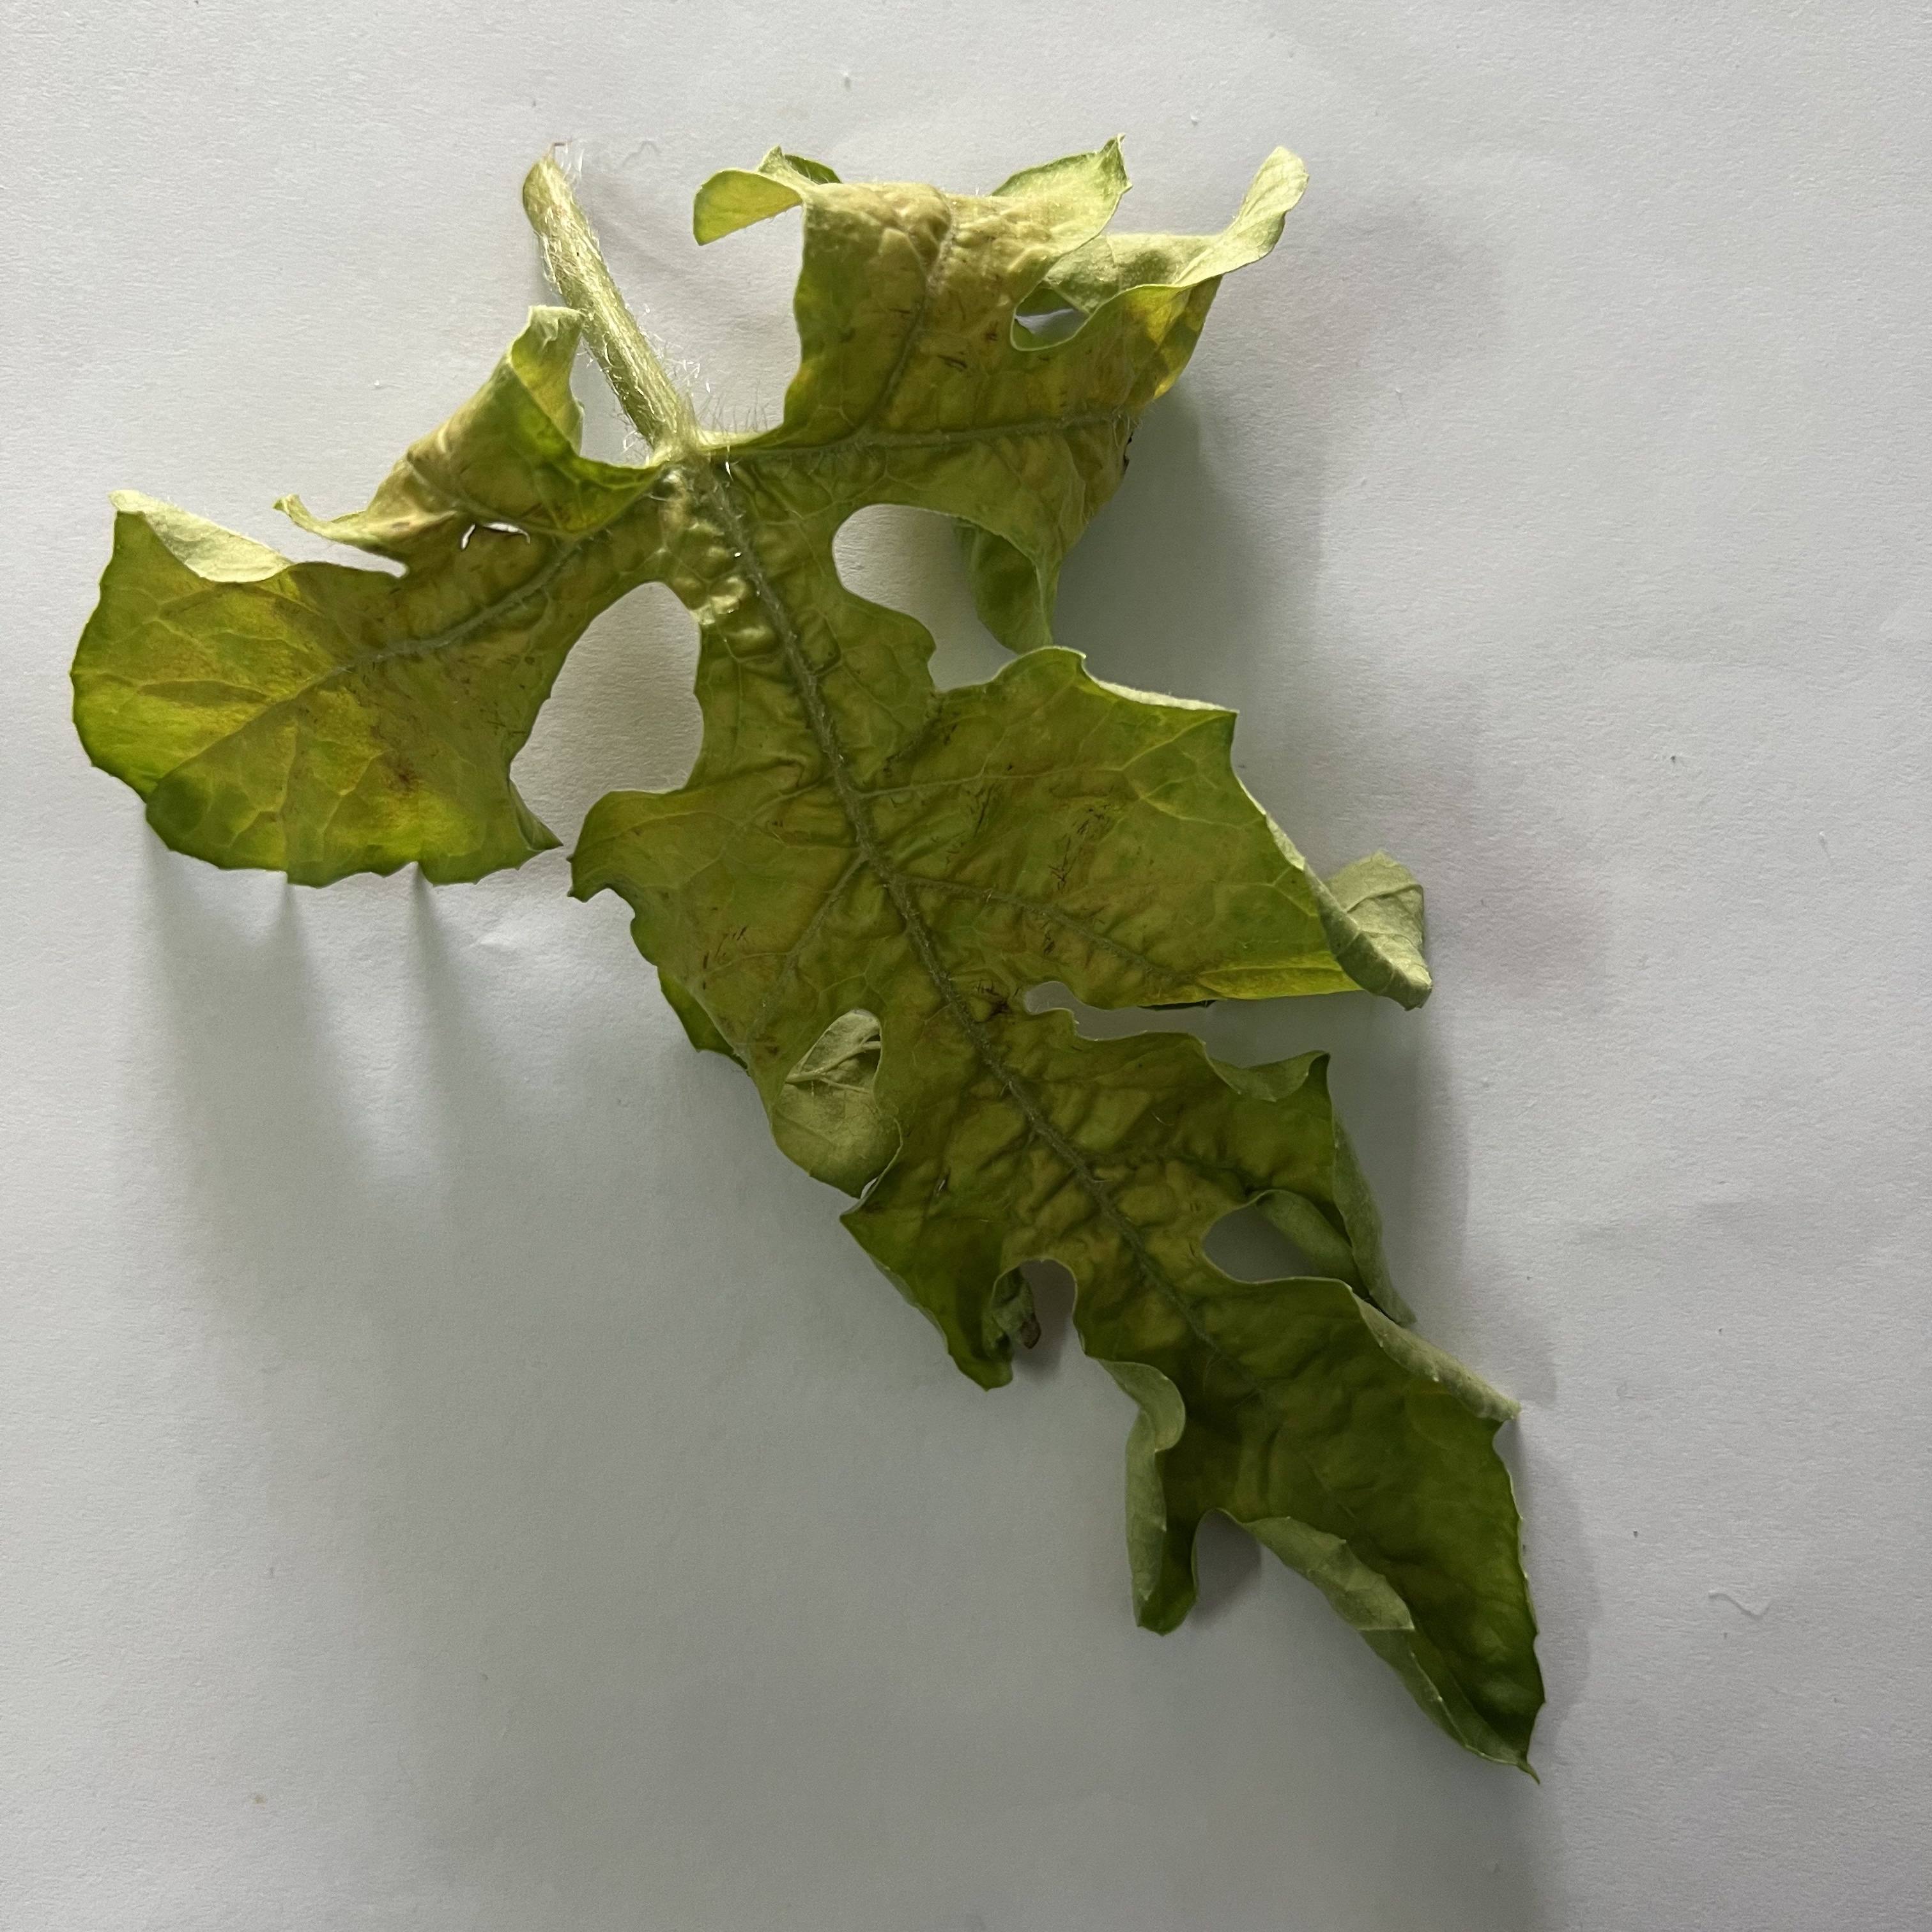
Label: Mosaic_Virus